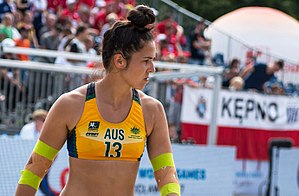
Manon Vernay
Udover håndbold, spiller hun også strandhåndbold.
Manon Vernay er en kvindelig australsk håndboldspiller. Hun spiller på Australiens håndboldlandshold, som målvogter. Hun repræsenterede Australien, under VM 2019 i Japan.